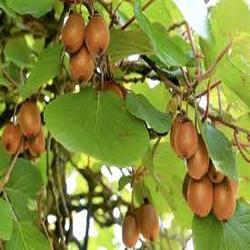
Label: Kiwi